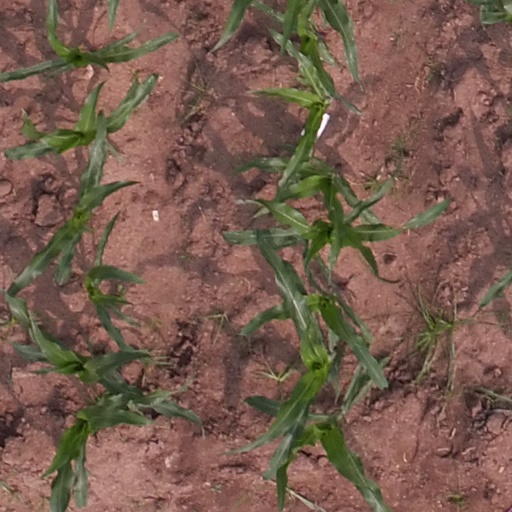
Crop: maize; corn